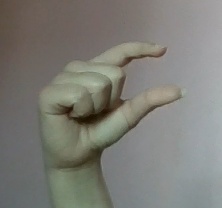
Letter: dal